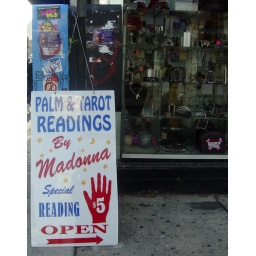
Note the profane bag in the store window all the way on the right. From my ramble around Old City with Lejka.